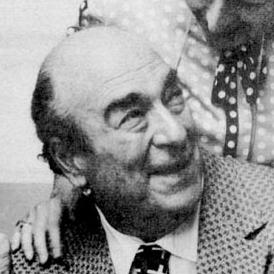
Age: 59